Georgian wine

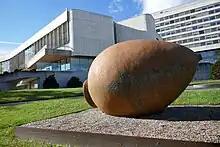
Traditional Kvevri displayed at the United Nations office in Geneva.

As of 2016, Georgia exported 64% of its wine to Russia. Georgian wine has been a contentious issue in the country's recent relationship with Russia. Political tensions with Russia have contributed to the 2006 Russian embargo of Georgian wine, with Russia claiming that Georgia produced counterfeit wine. This was the "official" reason given, but the instability of economic relations with Russia is well known, and Russia uses their economic power for political purposes. Counterfeiting problems stem from mislabelling by foreign producers and falsified “Georgian Wine” labels on wines produced outside of Georgia and imported into Russia under the auspices of being Georgian produced. Some winemakers in Georgia have also been known to import grapes and produce “falsified” Georgian Wine, leading then defense minister Irakli Okruashvili to note in 2006 that “[He thought] several wineries that are still producing fake wine in Gori should be closed”. The shipment of counterfeit wine has been primarily channeled through Russian managed customs checkpoints in the Russian occupied Georgian territories Abkhazia and South Ossetia, where no inspection and regulation occurs.